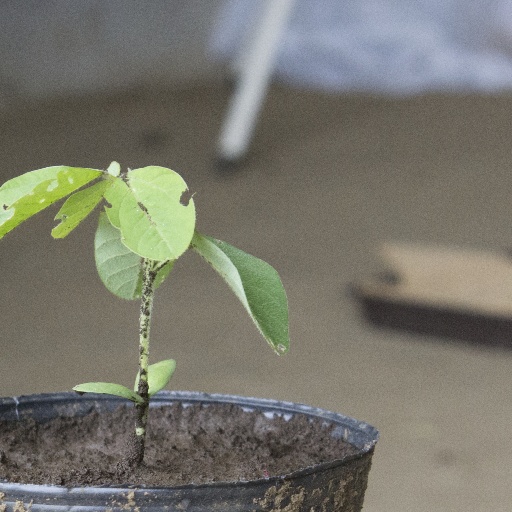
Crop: soybean